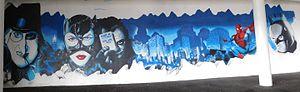
Graffiti réalisé par les jeunes de l'École de la deuxième chance (E2C). Graffiti du Pingouin, de Catwoman, du Joker (trois ennemis de Batman), de Spider-Man, de Batman (de gauche à droite)."